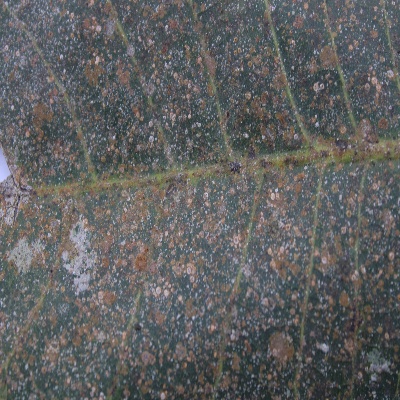
Crop: Cashew
Condition: red rust